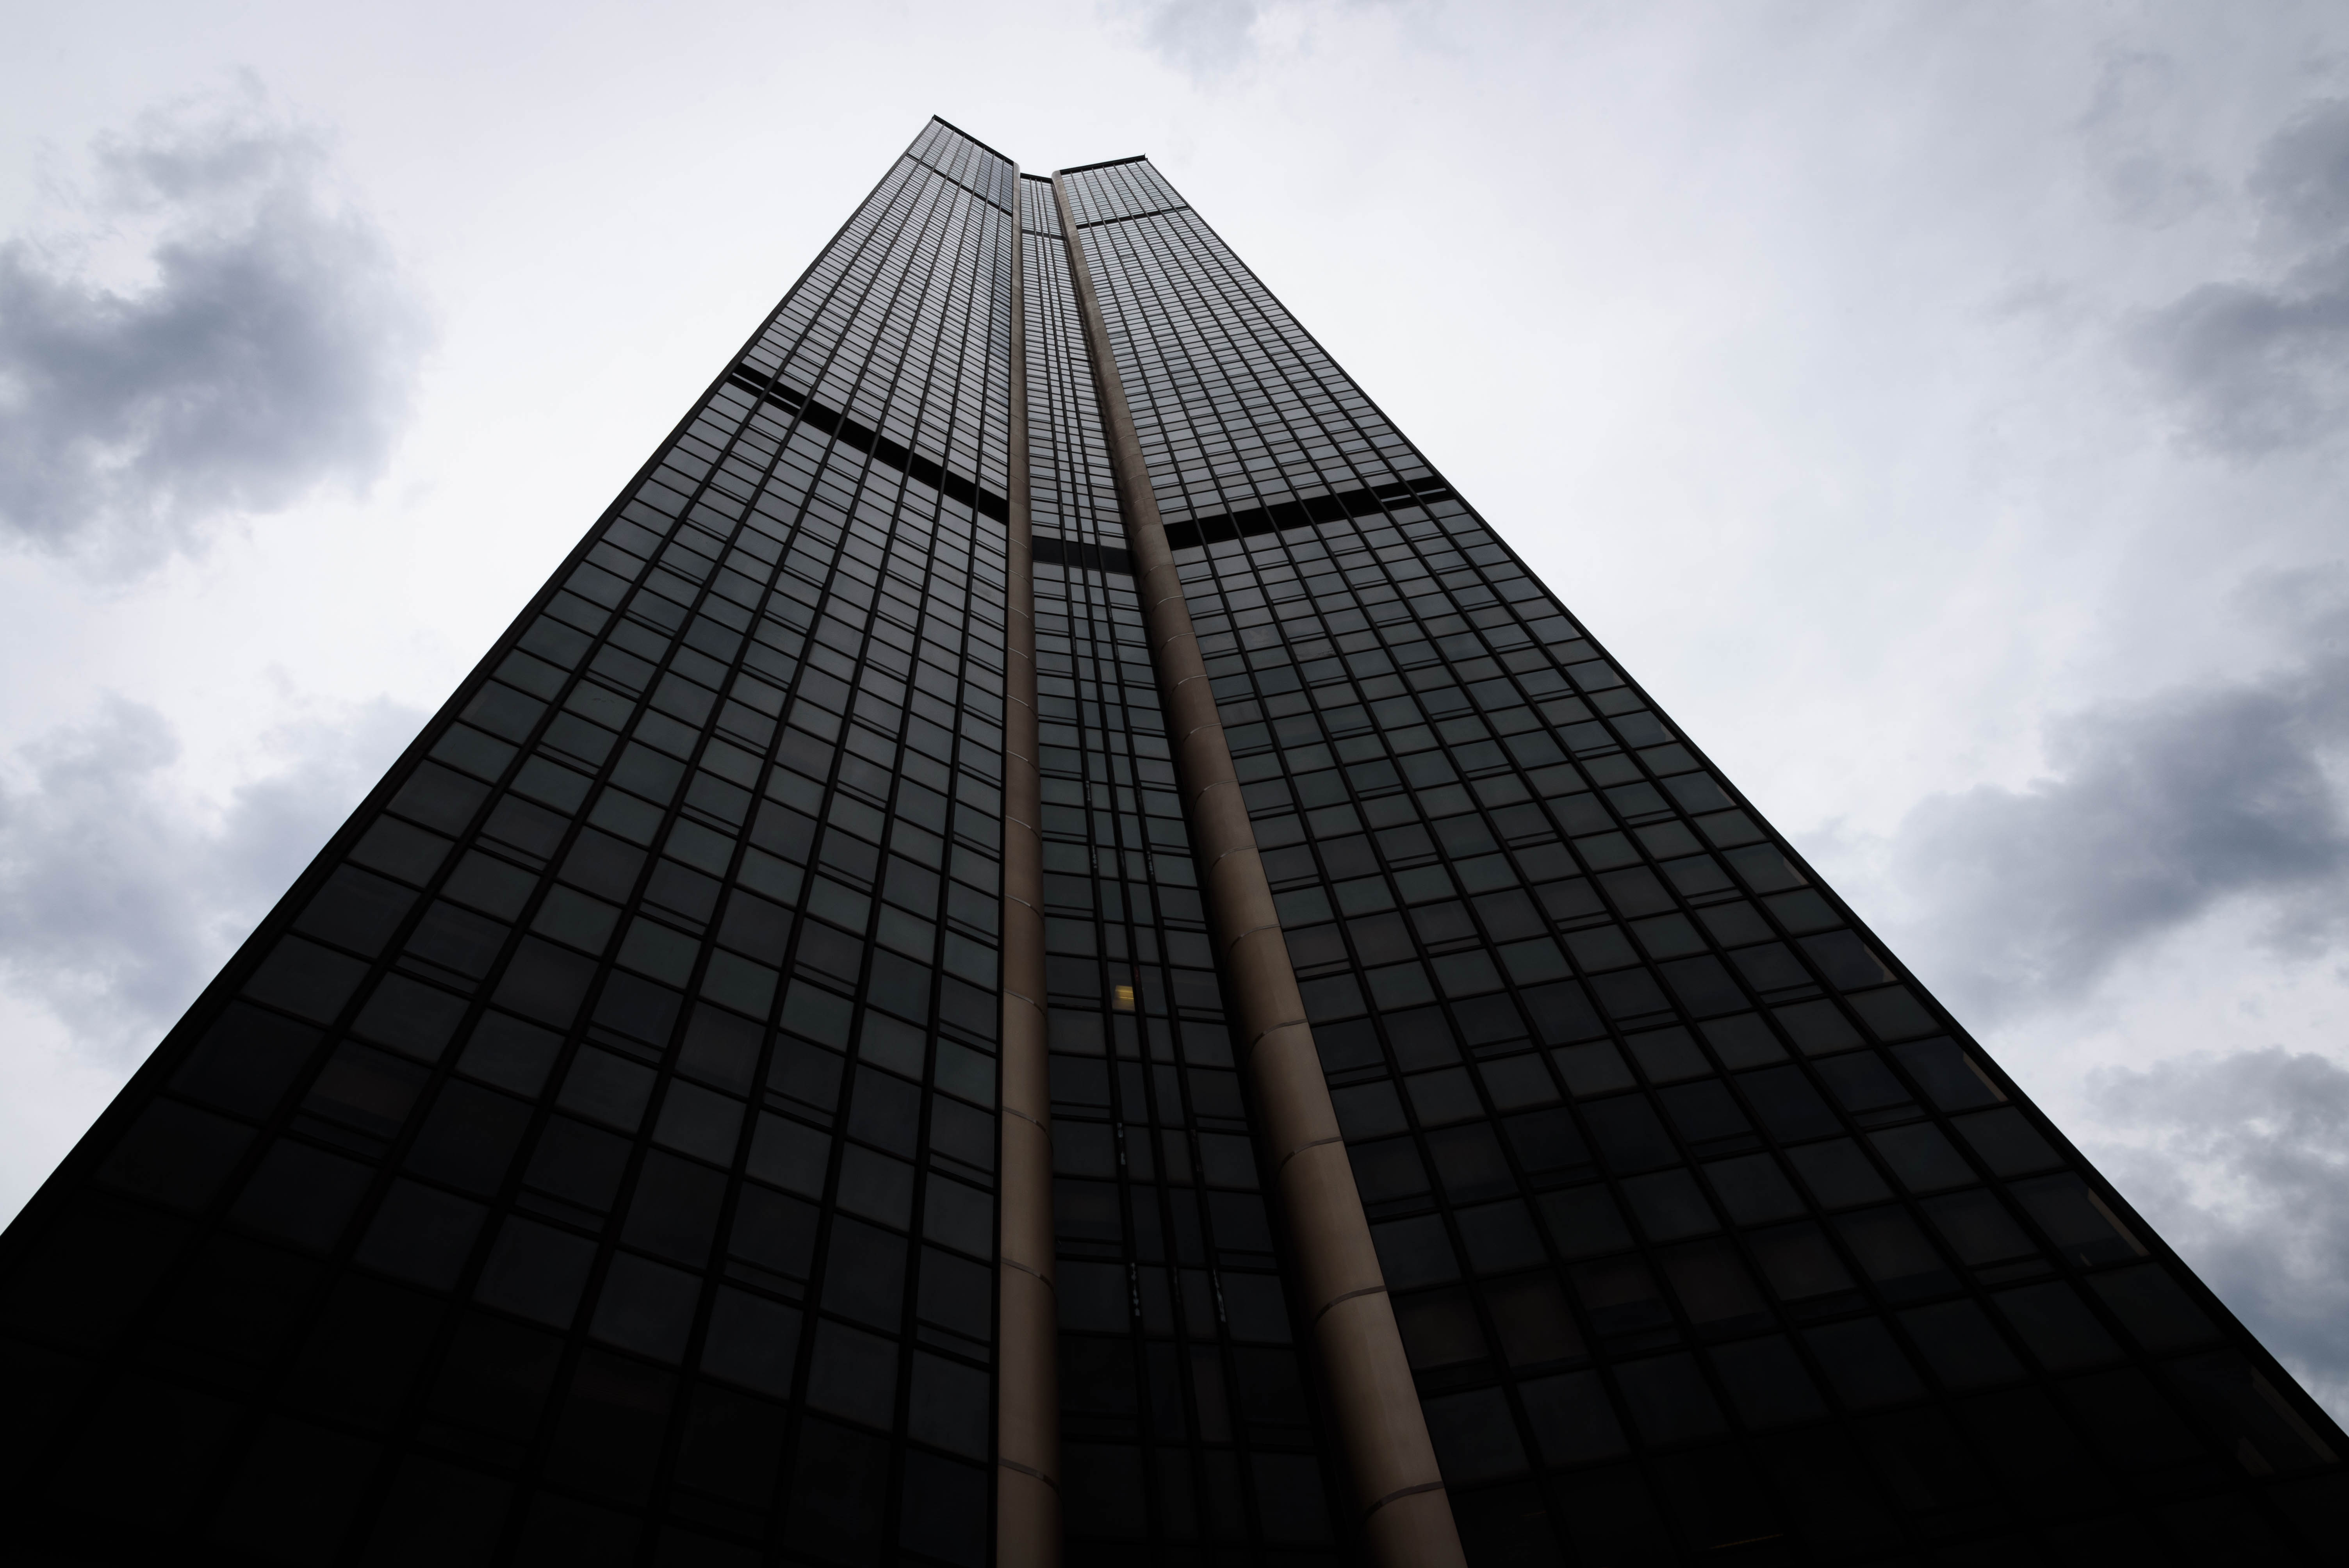
architecture, building, paris, skyscraper, monument, france, line, tower, landmark, facade, nikon, black, tower block, places, 2015, clouds, symmetry, montparnasse, d750, ledefrance, shape, metropolis, metropolitan area, brutalist architecture